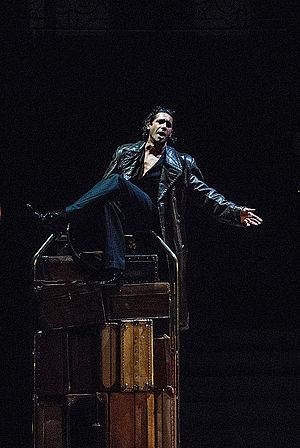
Ildebrando D'Arcangelo est un baryton-basse italien, spécialement connu pour ses rôles du bel canto. Il a chanté avec beaucoup d'autres stars du monde lyrique, comme Olga Peretyatko ou Luca Pisaroni. Son jeu d'acteur unique et son grand charisme, qu'il met à profit lorsqu'il chante Don Giovanni par exemple, lui ont valu sa célébrité, et aujourd'hui toutes les plus grandes maisons d'opéra, qu'il s'agisse du Wiener Staatsoper ou du Met, en passant par le Royal Opera House, l'invintent à chanter un peu partout dans le monde.